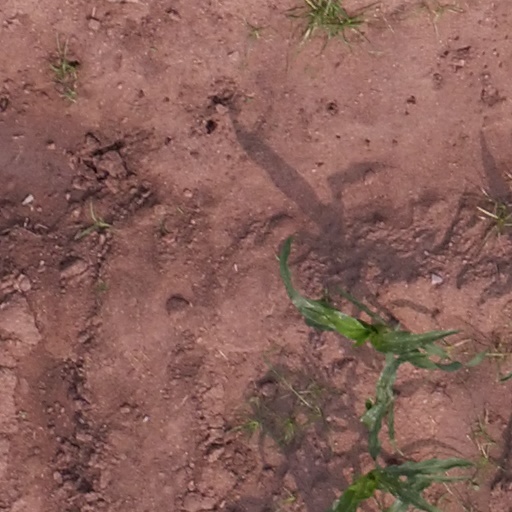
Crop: maize; corn